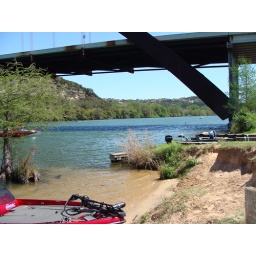
Colorado River - down river under bridge